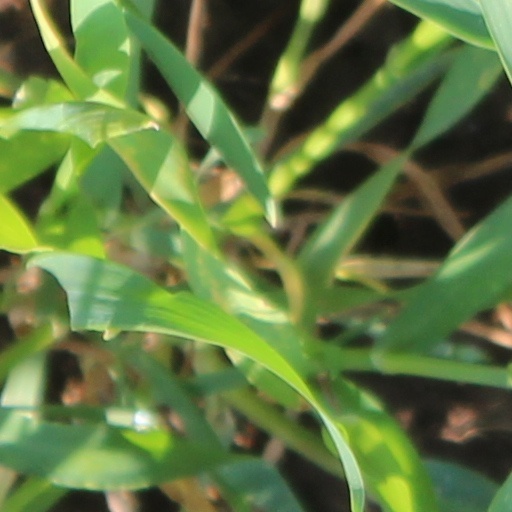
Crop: wheat